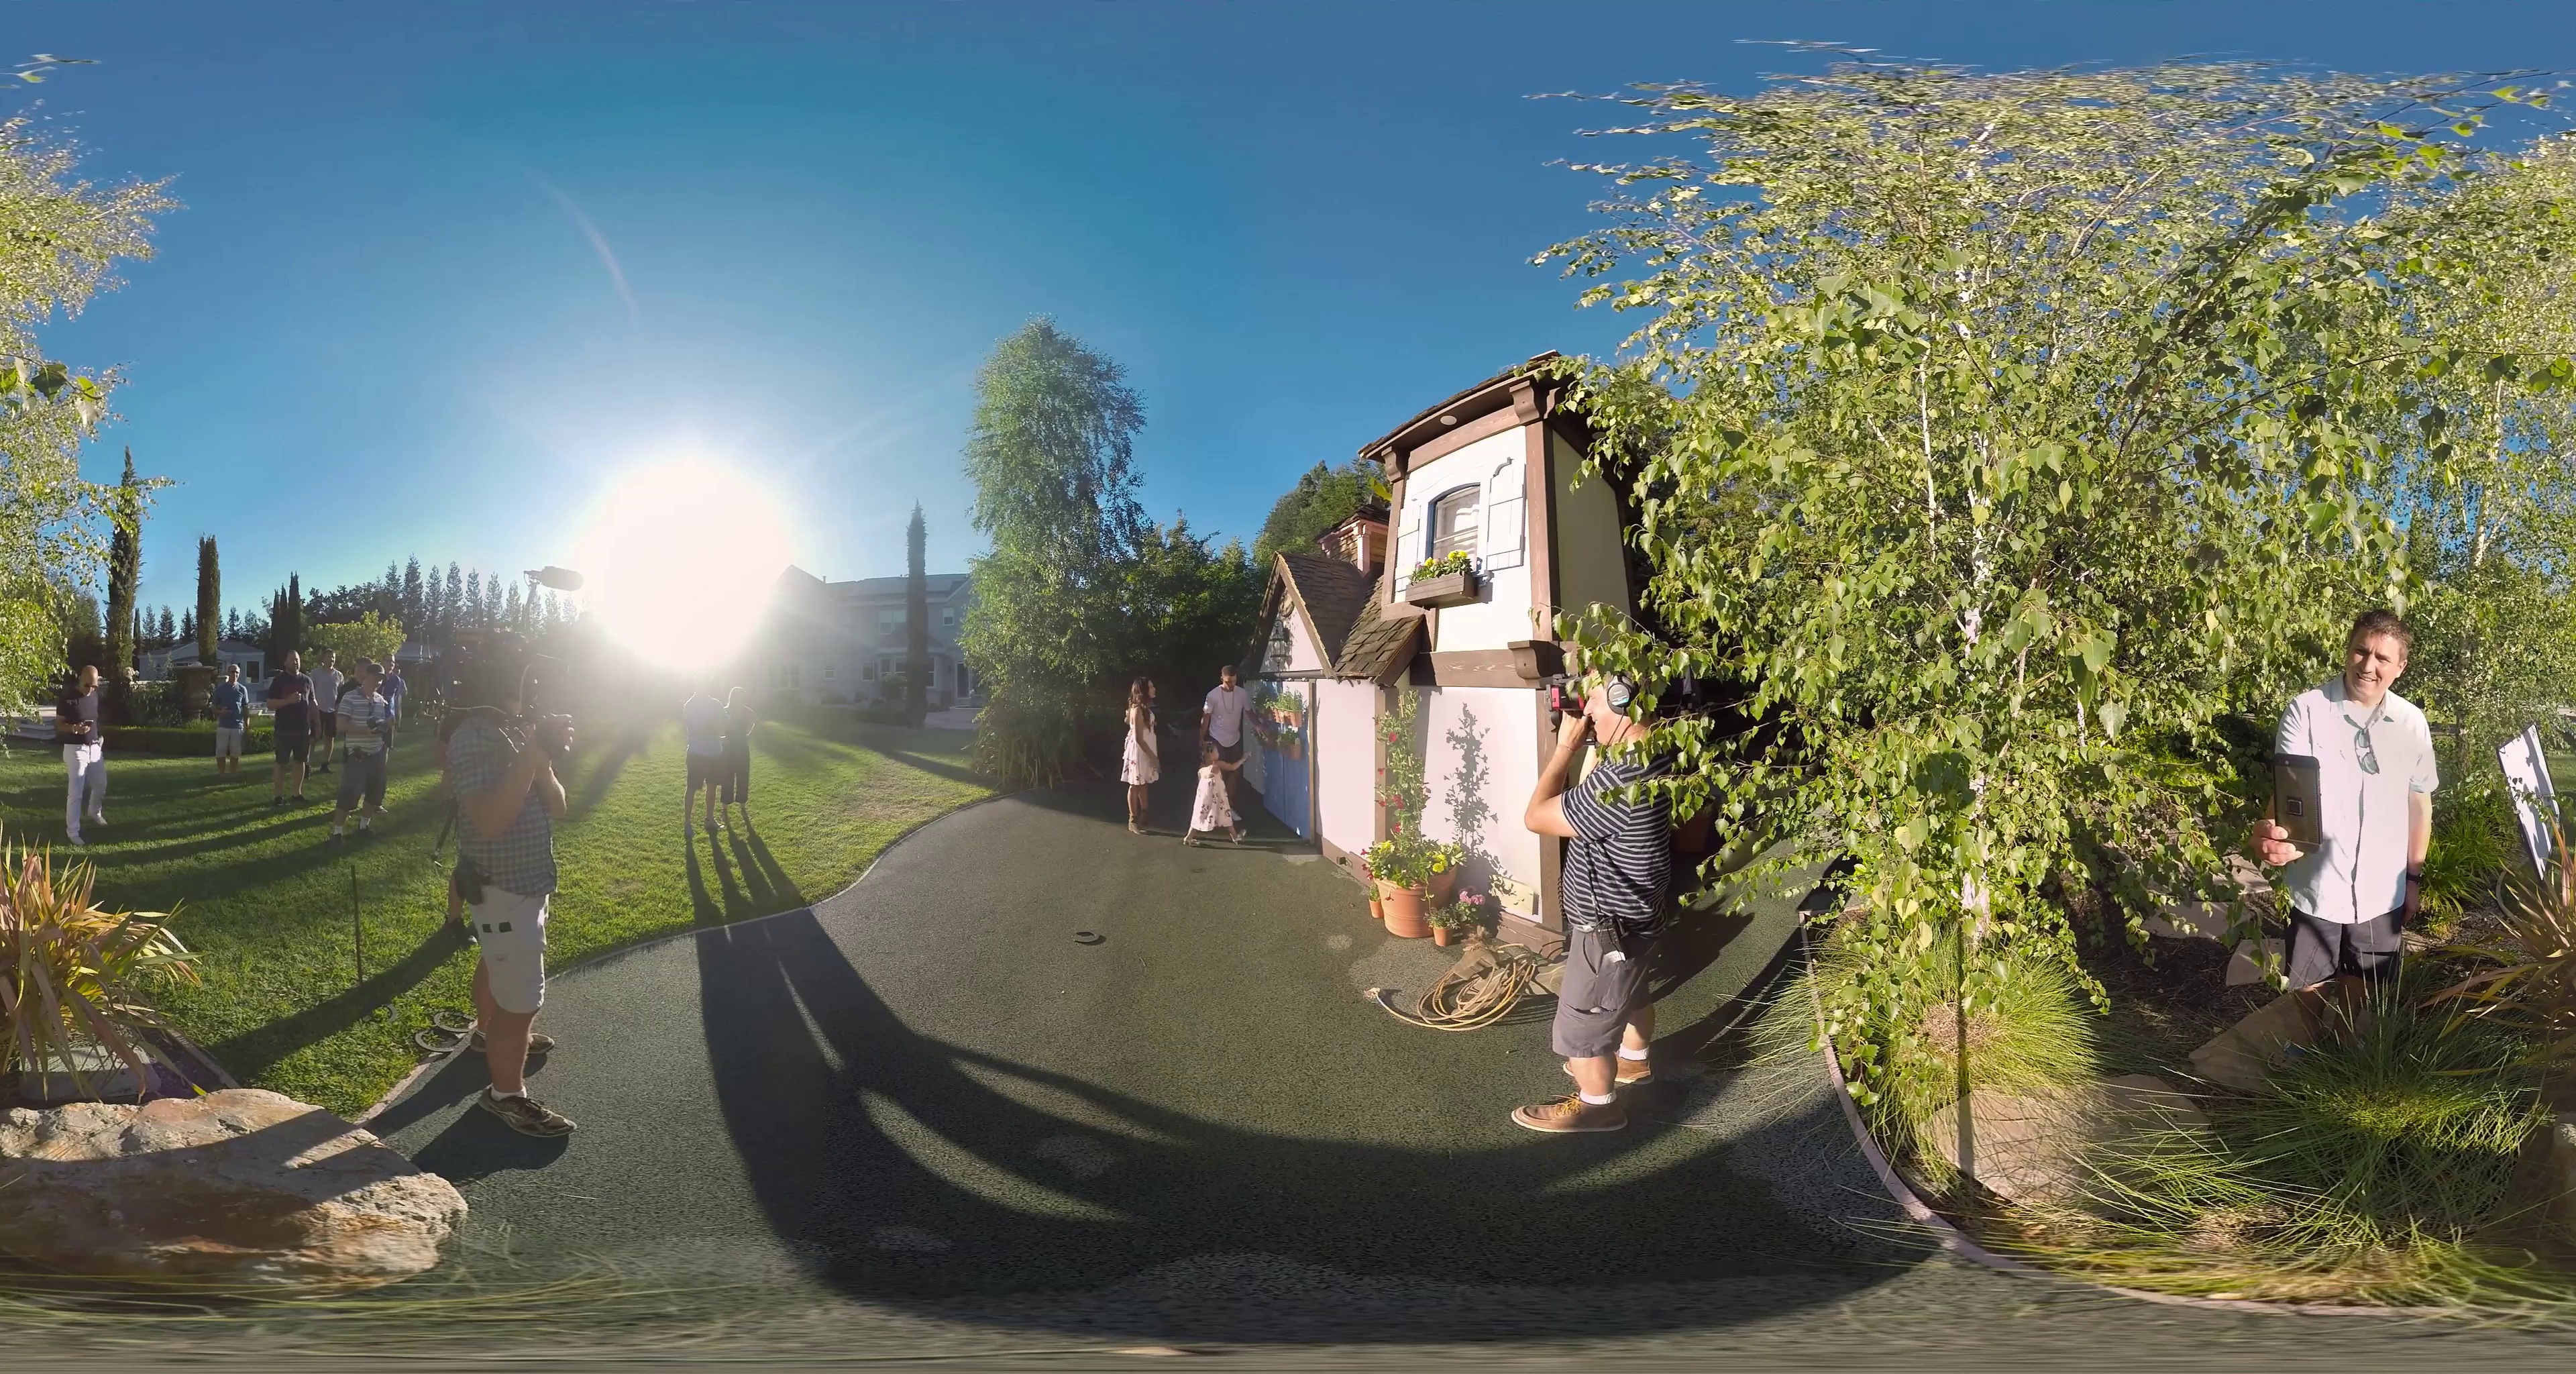
Referred object: The coil in front of the house

Referred object: the small pink playhouse with white shutters